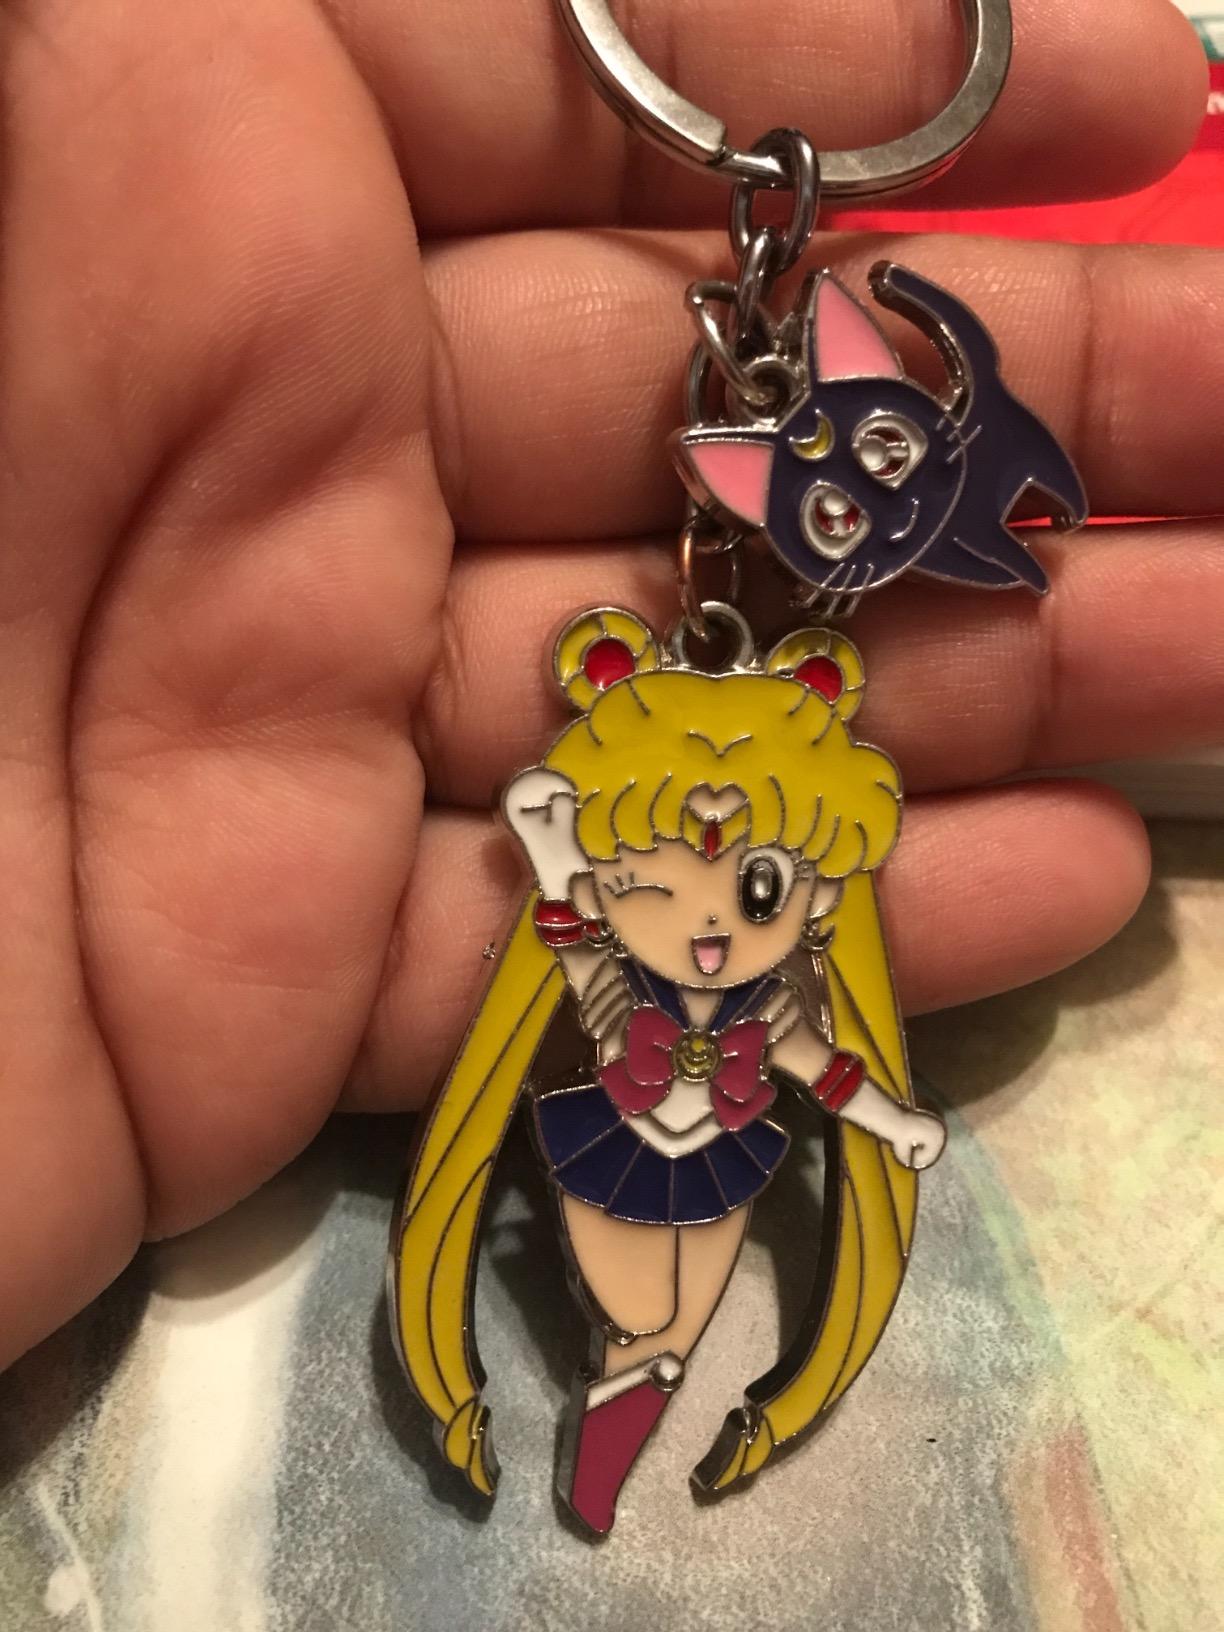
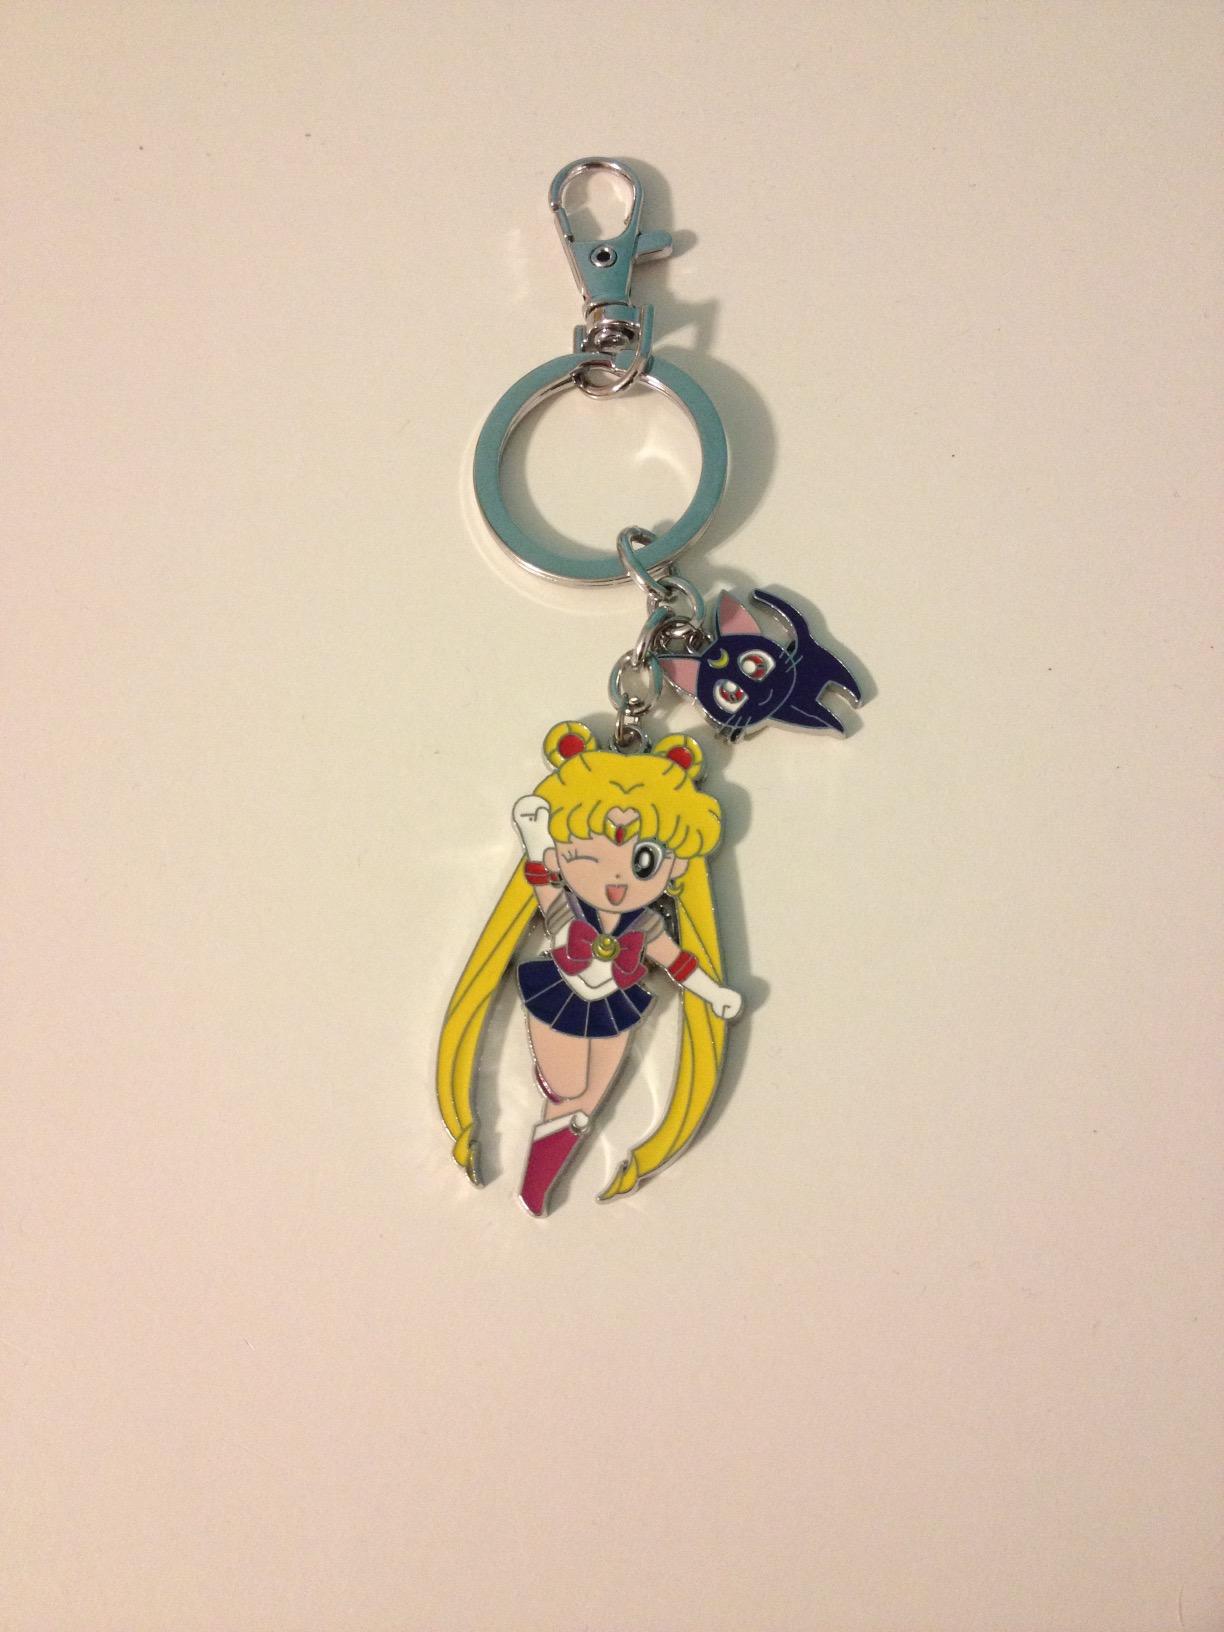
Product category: accessories_keychain
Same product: yes